Draško Vilfan

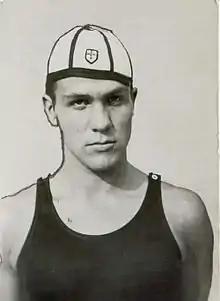

Draško Vilfan (4 February 1914 – 7 May 1996) was a Slovenian swimmer. He competed in three events at the 1936 Summer Olympics.